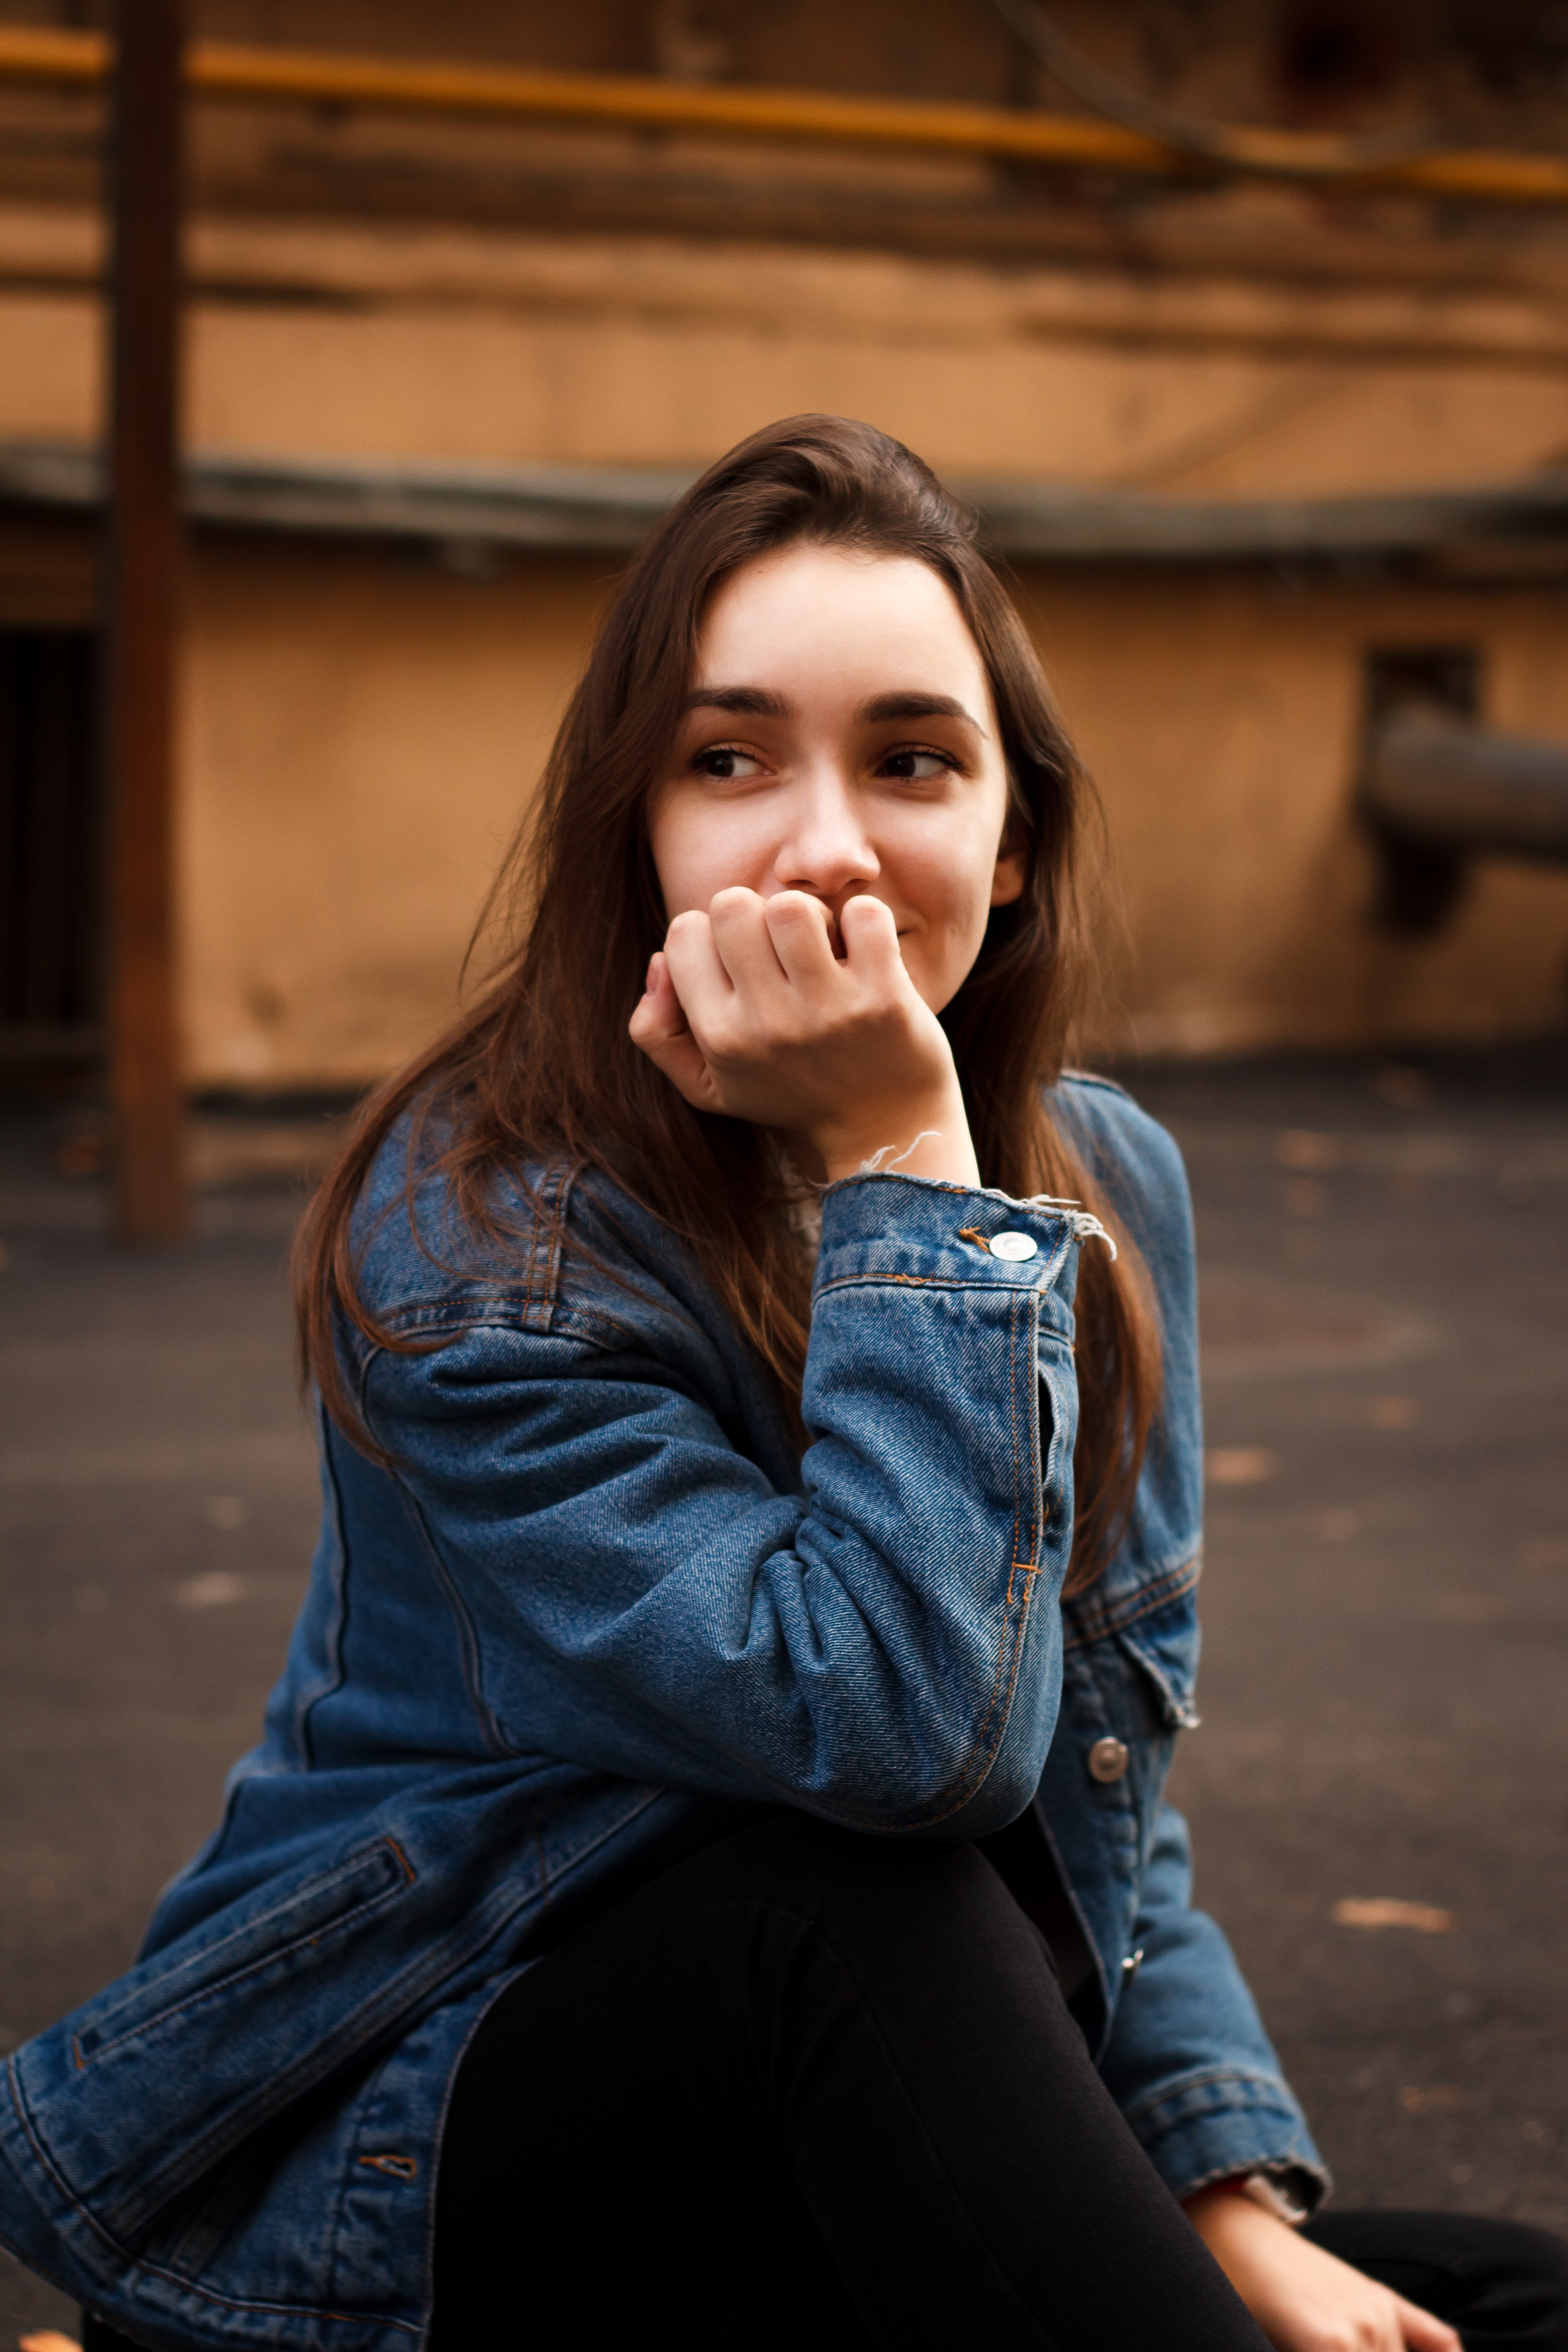
photograph, facial expression, beauty, sitting, girl, lady, photography, smile, eye, portrait, human body, fun, photo shoot, portrait photography, long hair, flash photography, brown hair, model, jeans